Groupie Girl

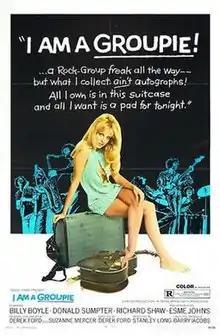
American release poster

Groupie Girl is a 1970 British drama film, directed by Derek Ford and starring Esme Johns, Donald Sumpter and the band Opal Butterfly. The film was written by Ford and former groupie Suzanne Mercer.